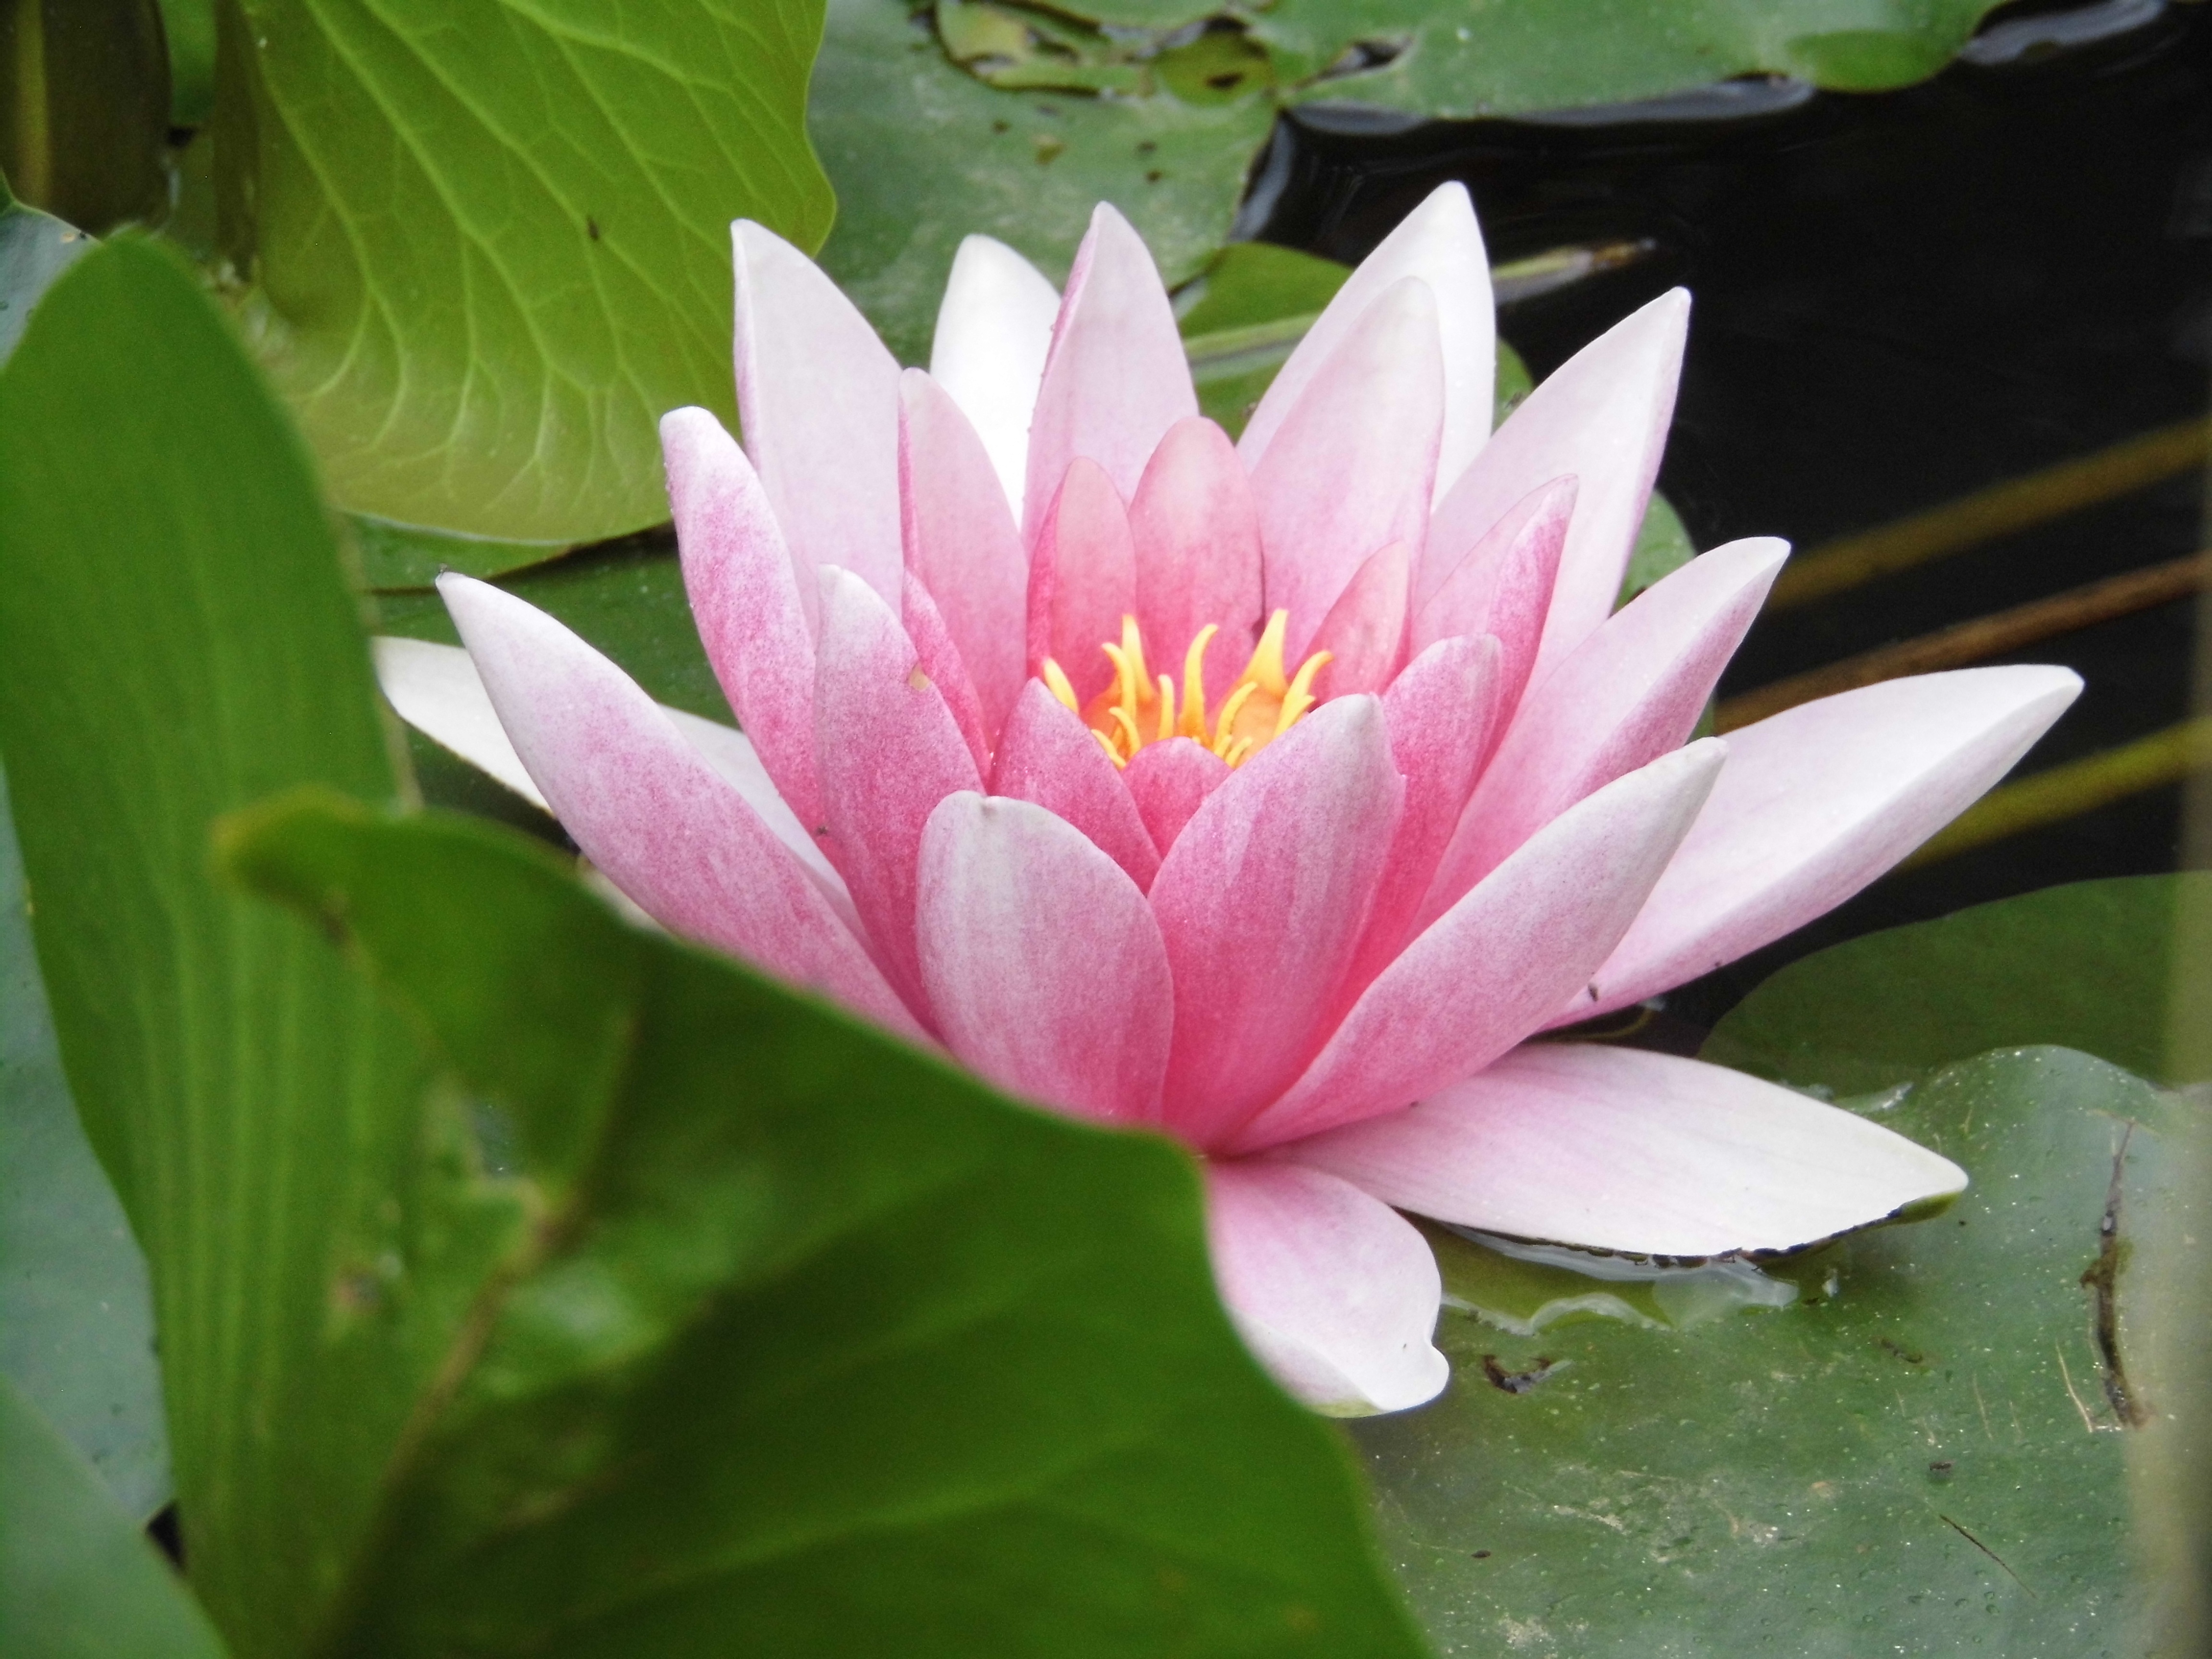
blossom, plant, flower, petal, botany, pink, sacred lotus, aquatic plant, flora, water lily, flowers, lotus, macro photography, flowering plant, land plant, lotus family, proteales